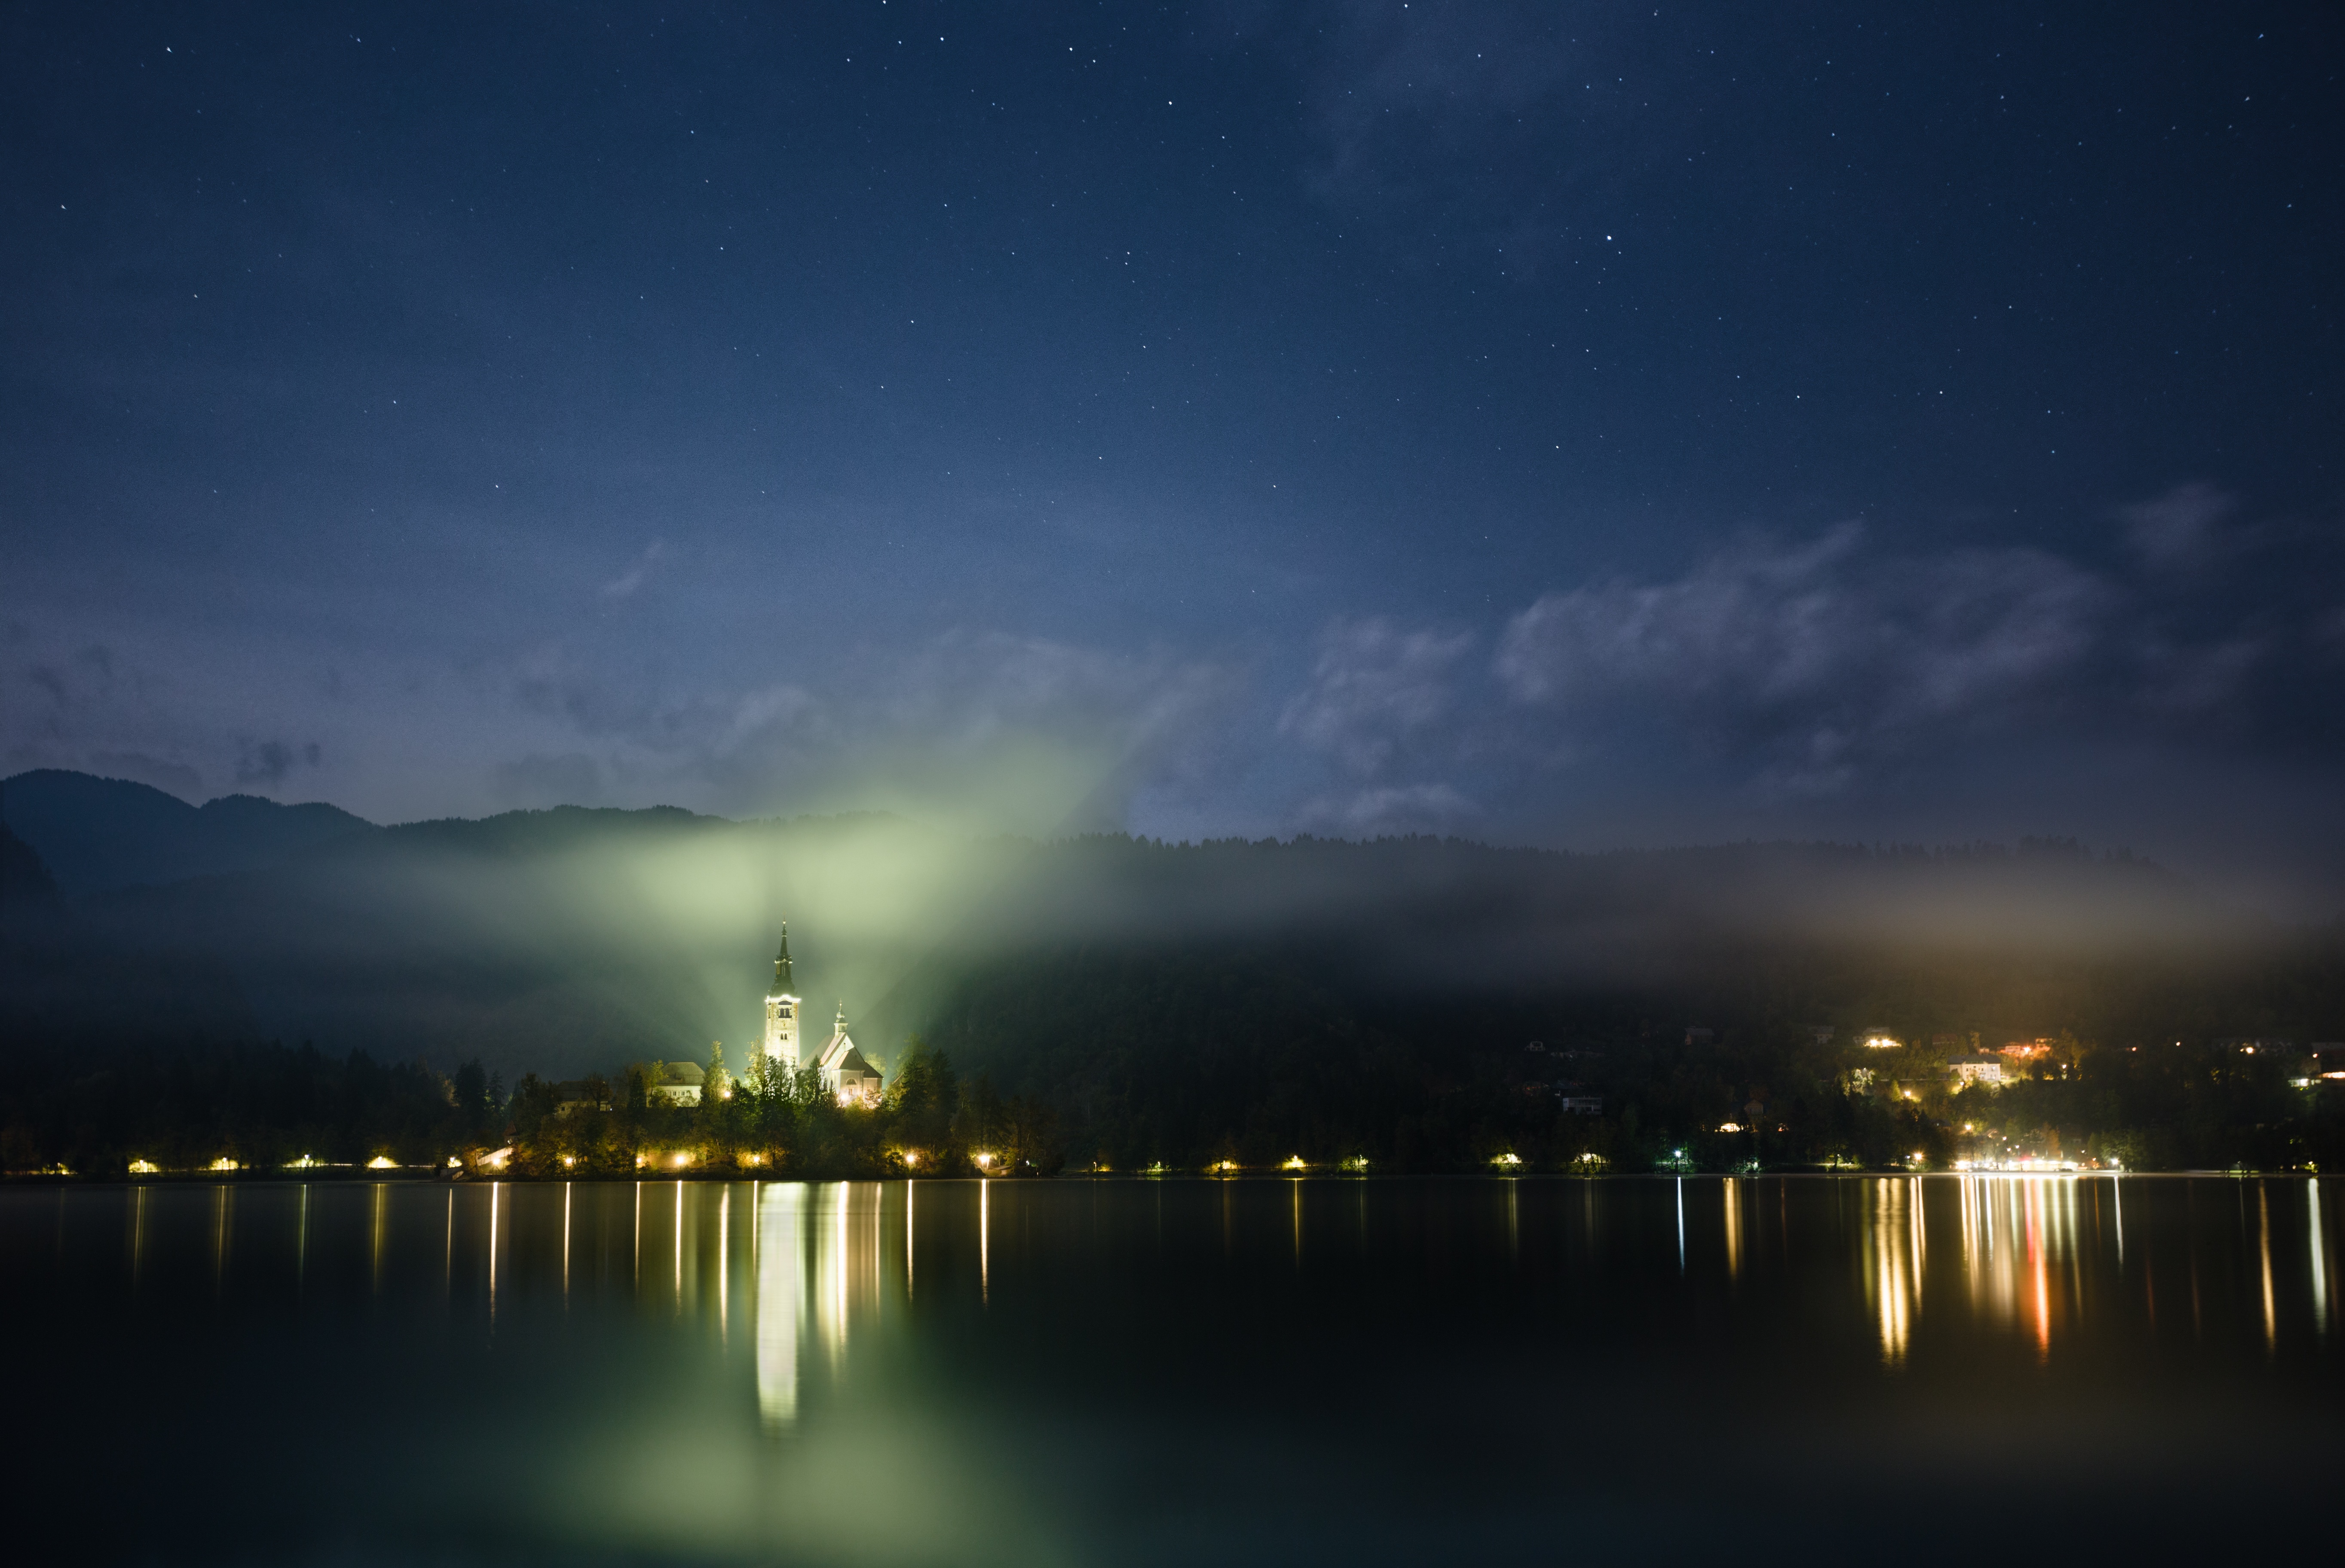
horizon, light, cloud, sky, night, dawn, atmosphere, dusk, evening, reflection, darkness, aurora, moonlight